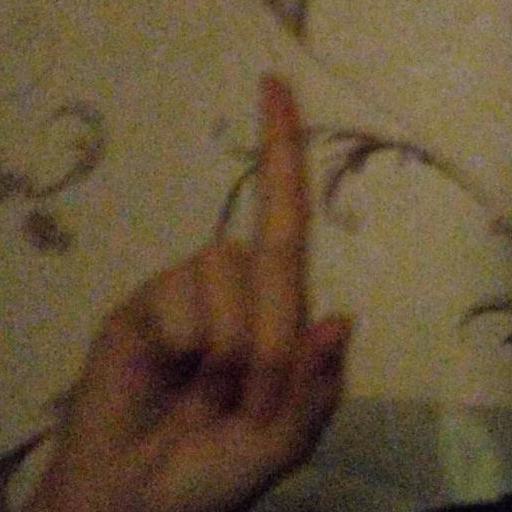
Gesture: one